Romania at the 2012 Summer Olympics

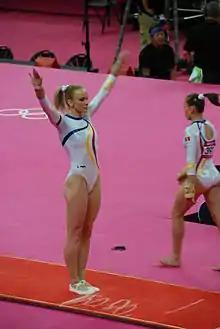
Gymnast Sandra Izbașa wins the gold medal in the women's vault competition.

Romanian swimmers achieved qualifying standards in the following events (up to a maximum of 2 swimmers in each event at the Olympic Qualifying Time (OQT), and potentially 1 at the Olympic Selection Time (OST)):